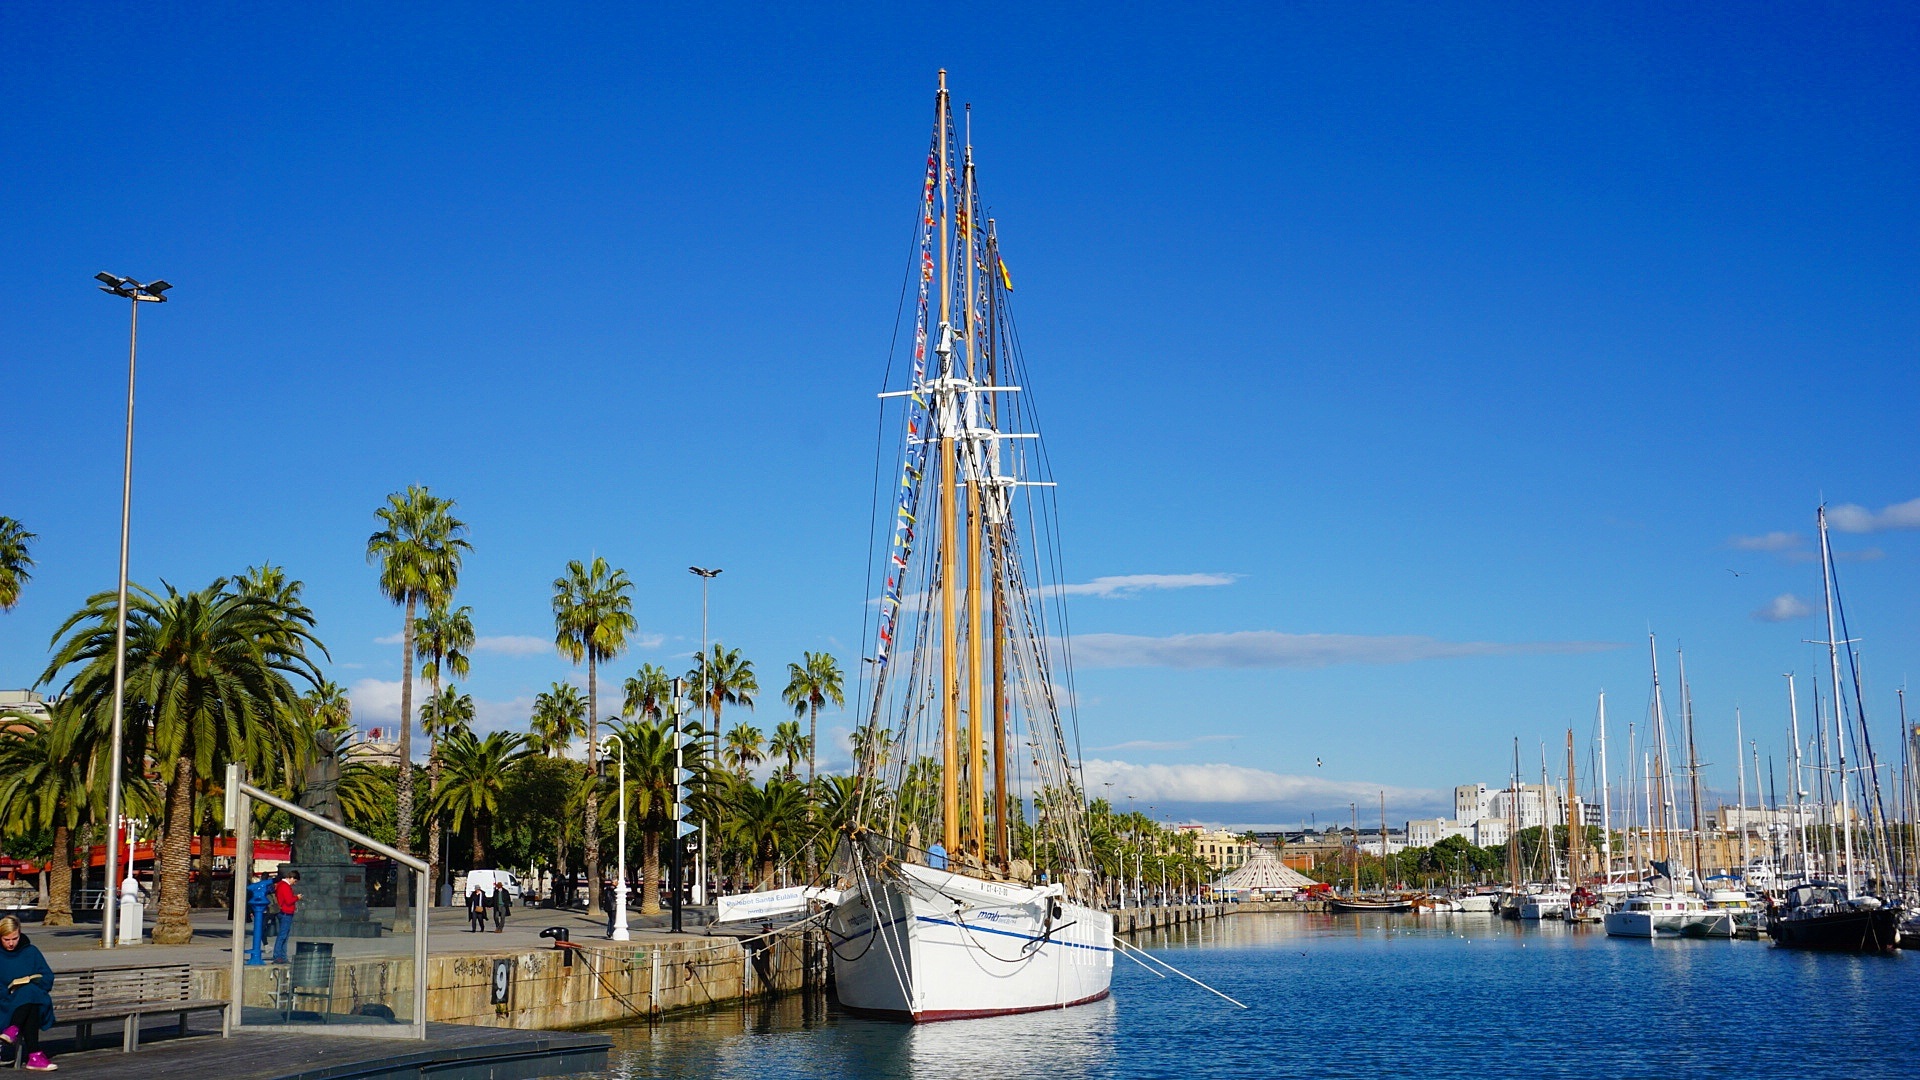
sea, dock, boat, cityscape, vehicle, tower, mast, harbor, harbour, marina, port, barcelona, spain, watercraft